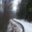
Label: road